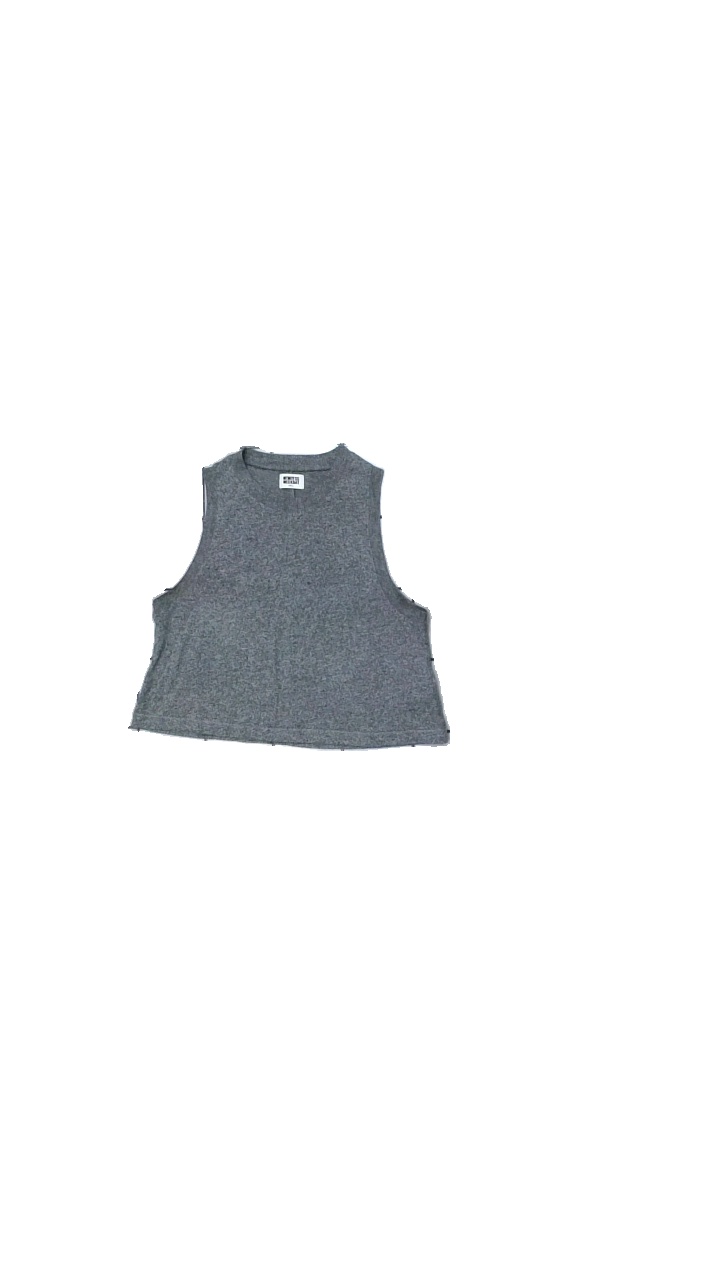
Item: Top (Ladies)
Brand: Mtwtfss
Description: kort linne
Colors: Grey
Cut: C-collar
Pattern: Other
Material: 50% polyester 50% viskos
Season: All
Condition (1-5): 4
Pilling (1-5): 5
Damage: smutsigt
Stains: Minor
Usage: Export
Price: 50-100